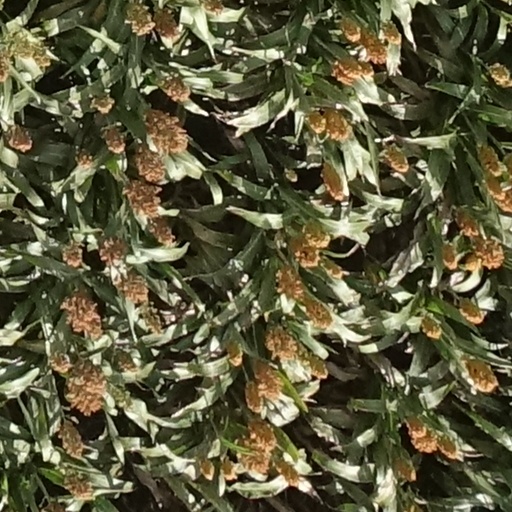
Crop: sorghum